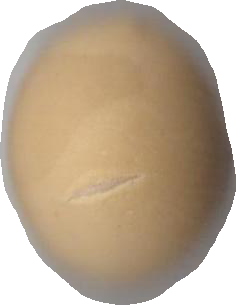
Variety: Grobogan